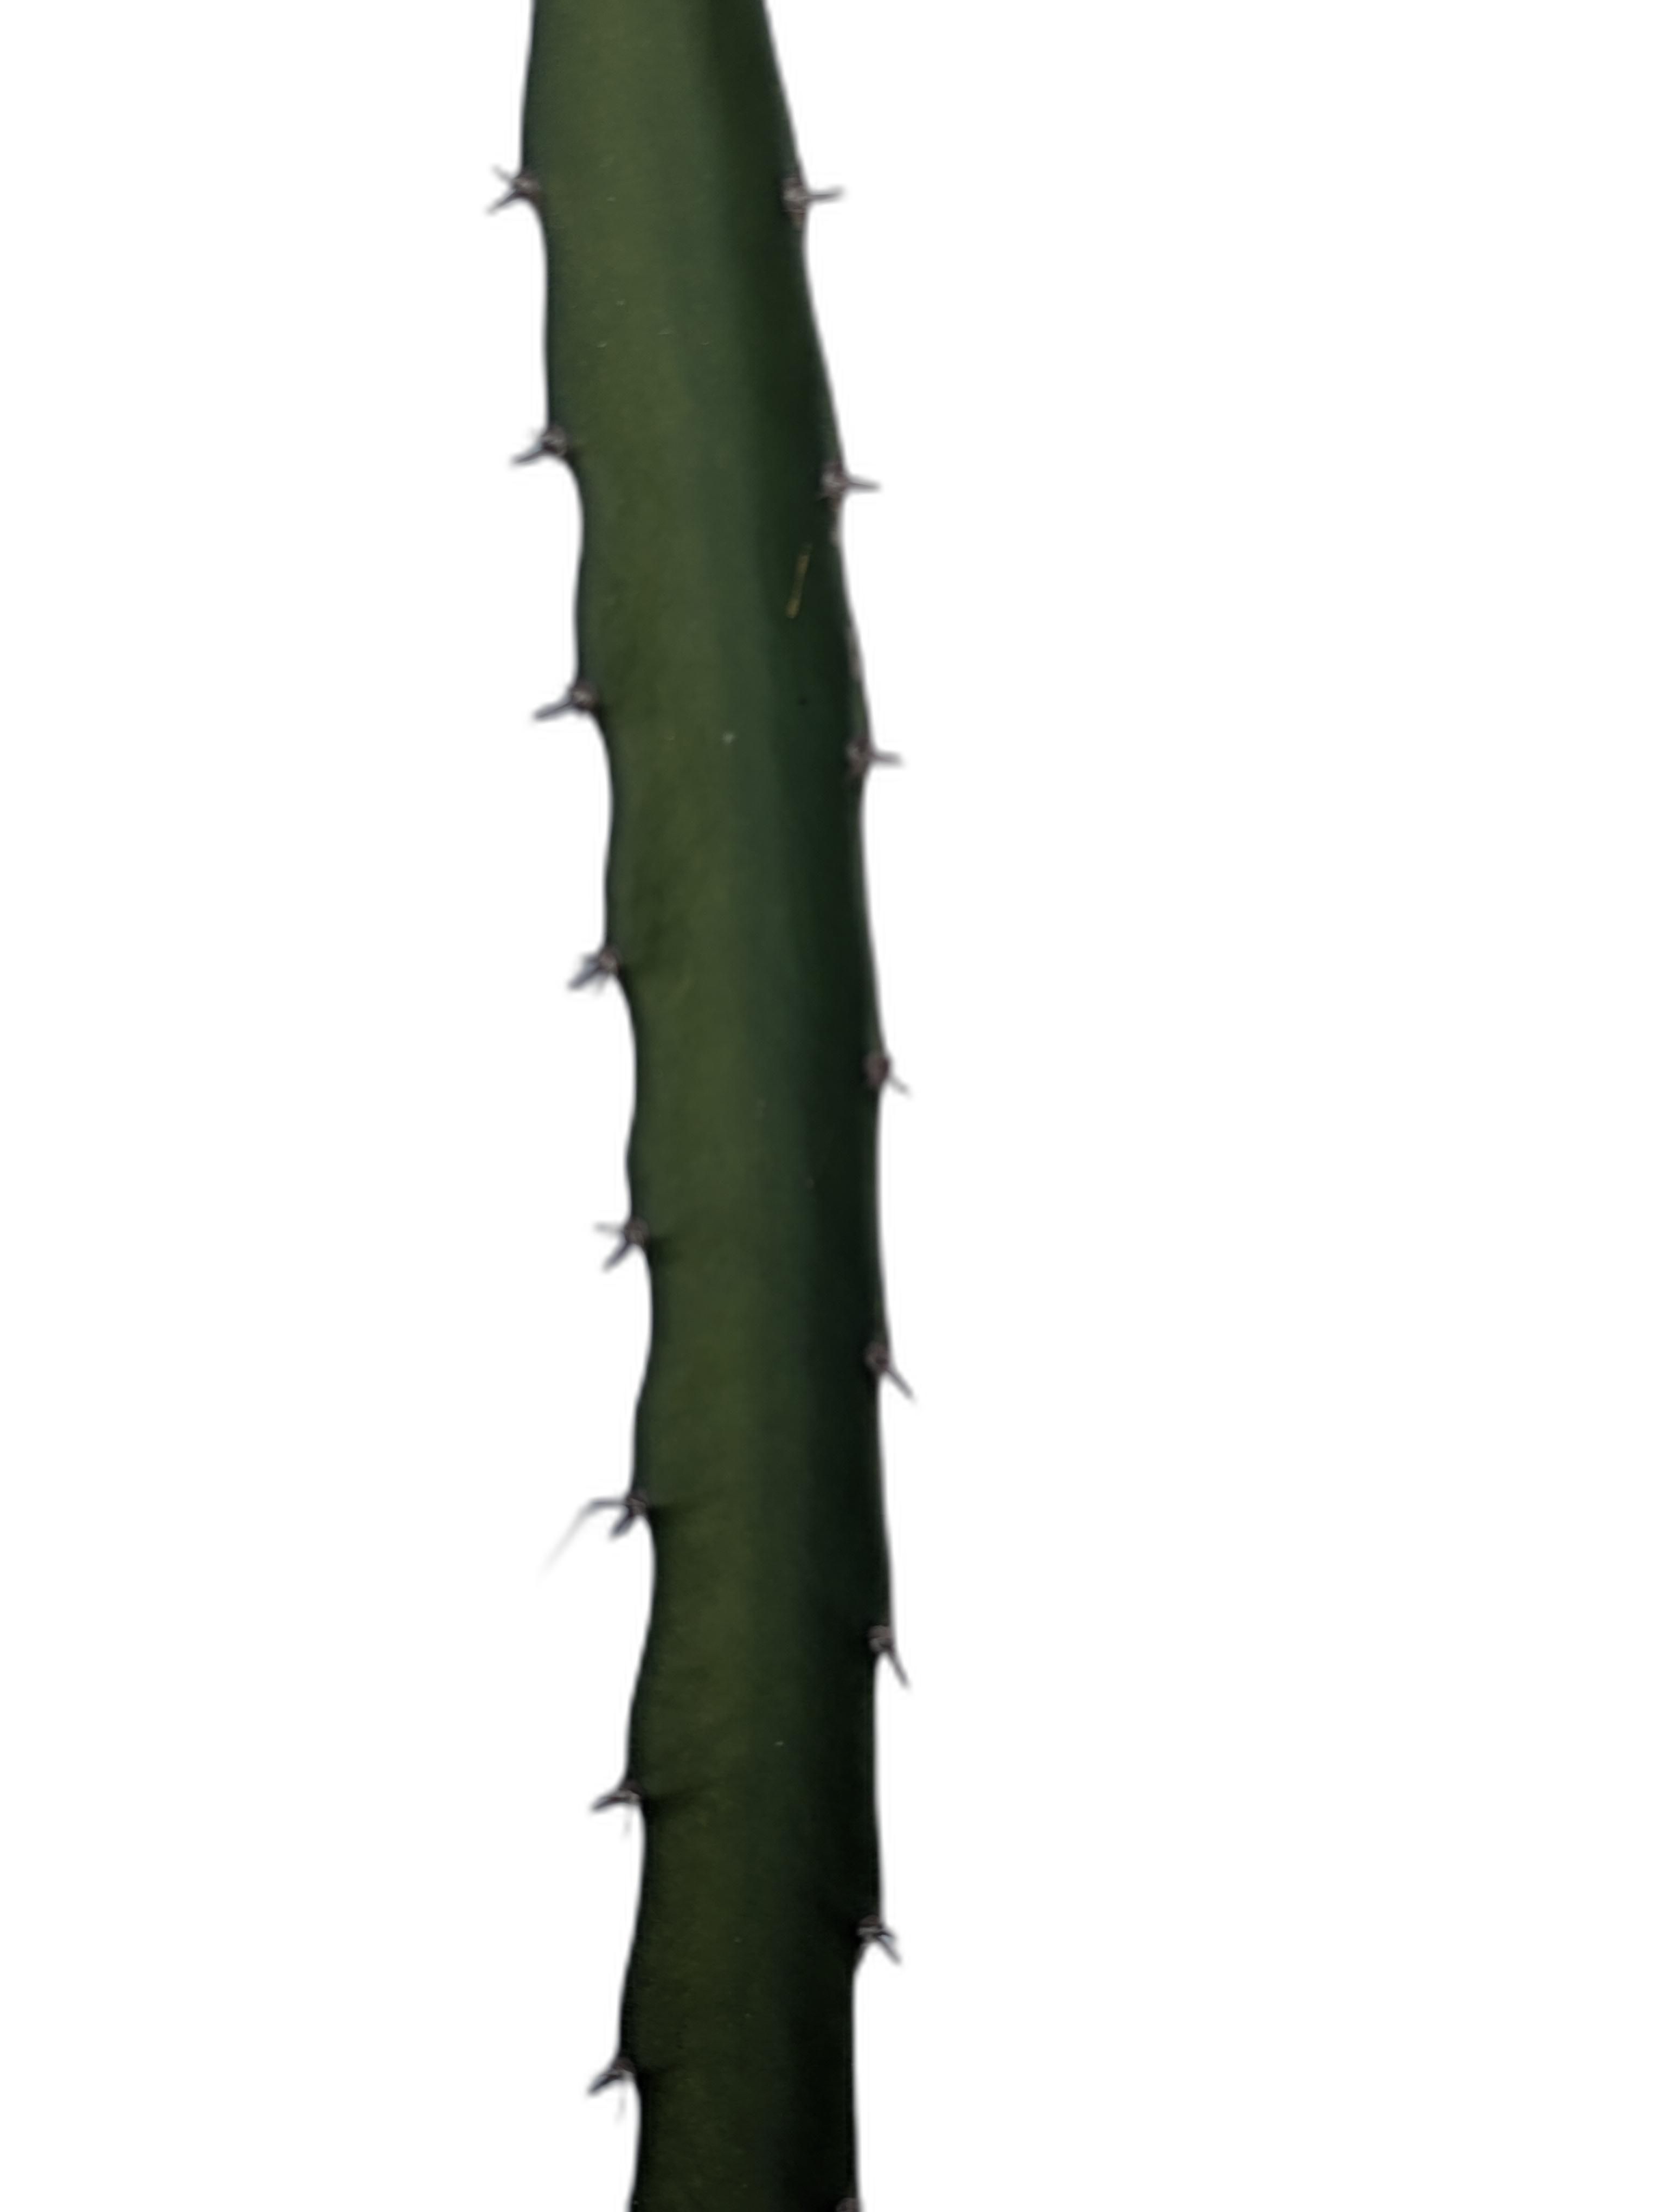
Label: Good leaf